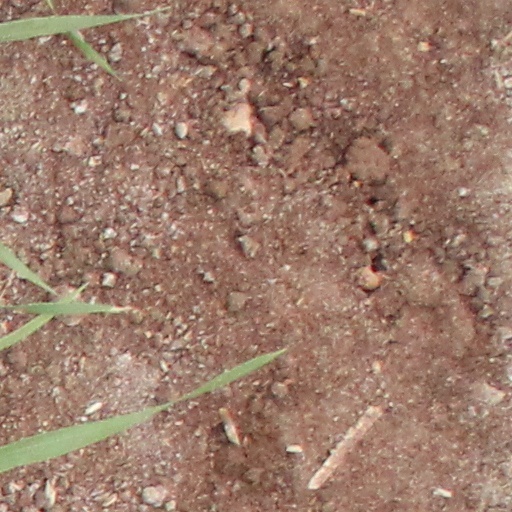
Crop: wheat